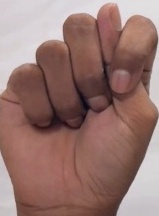
ASL sign: T